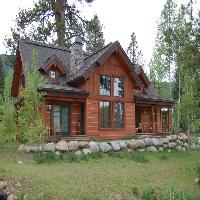
Weather: cloudy or overcast